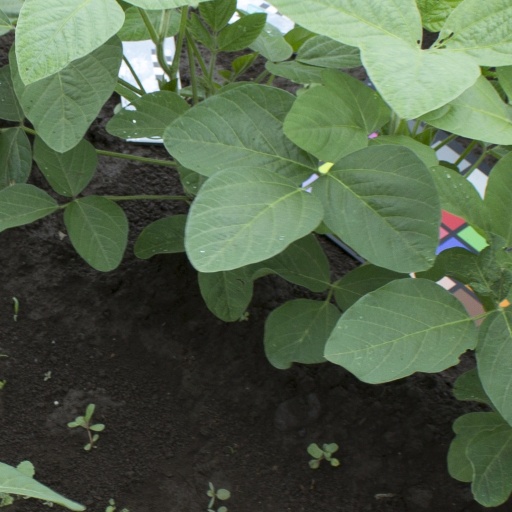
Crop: soybean